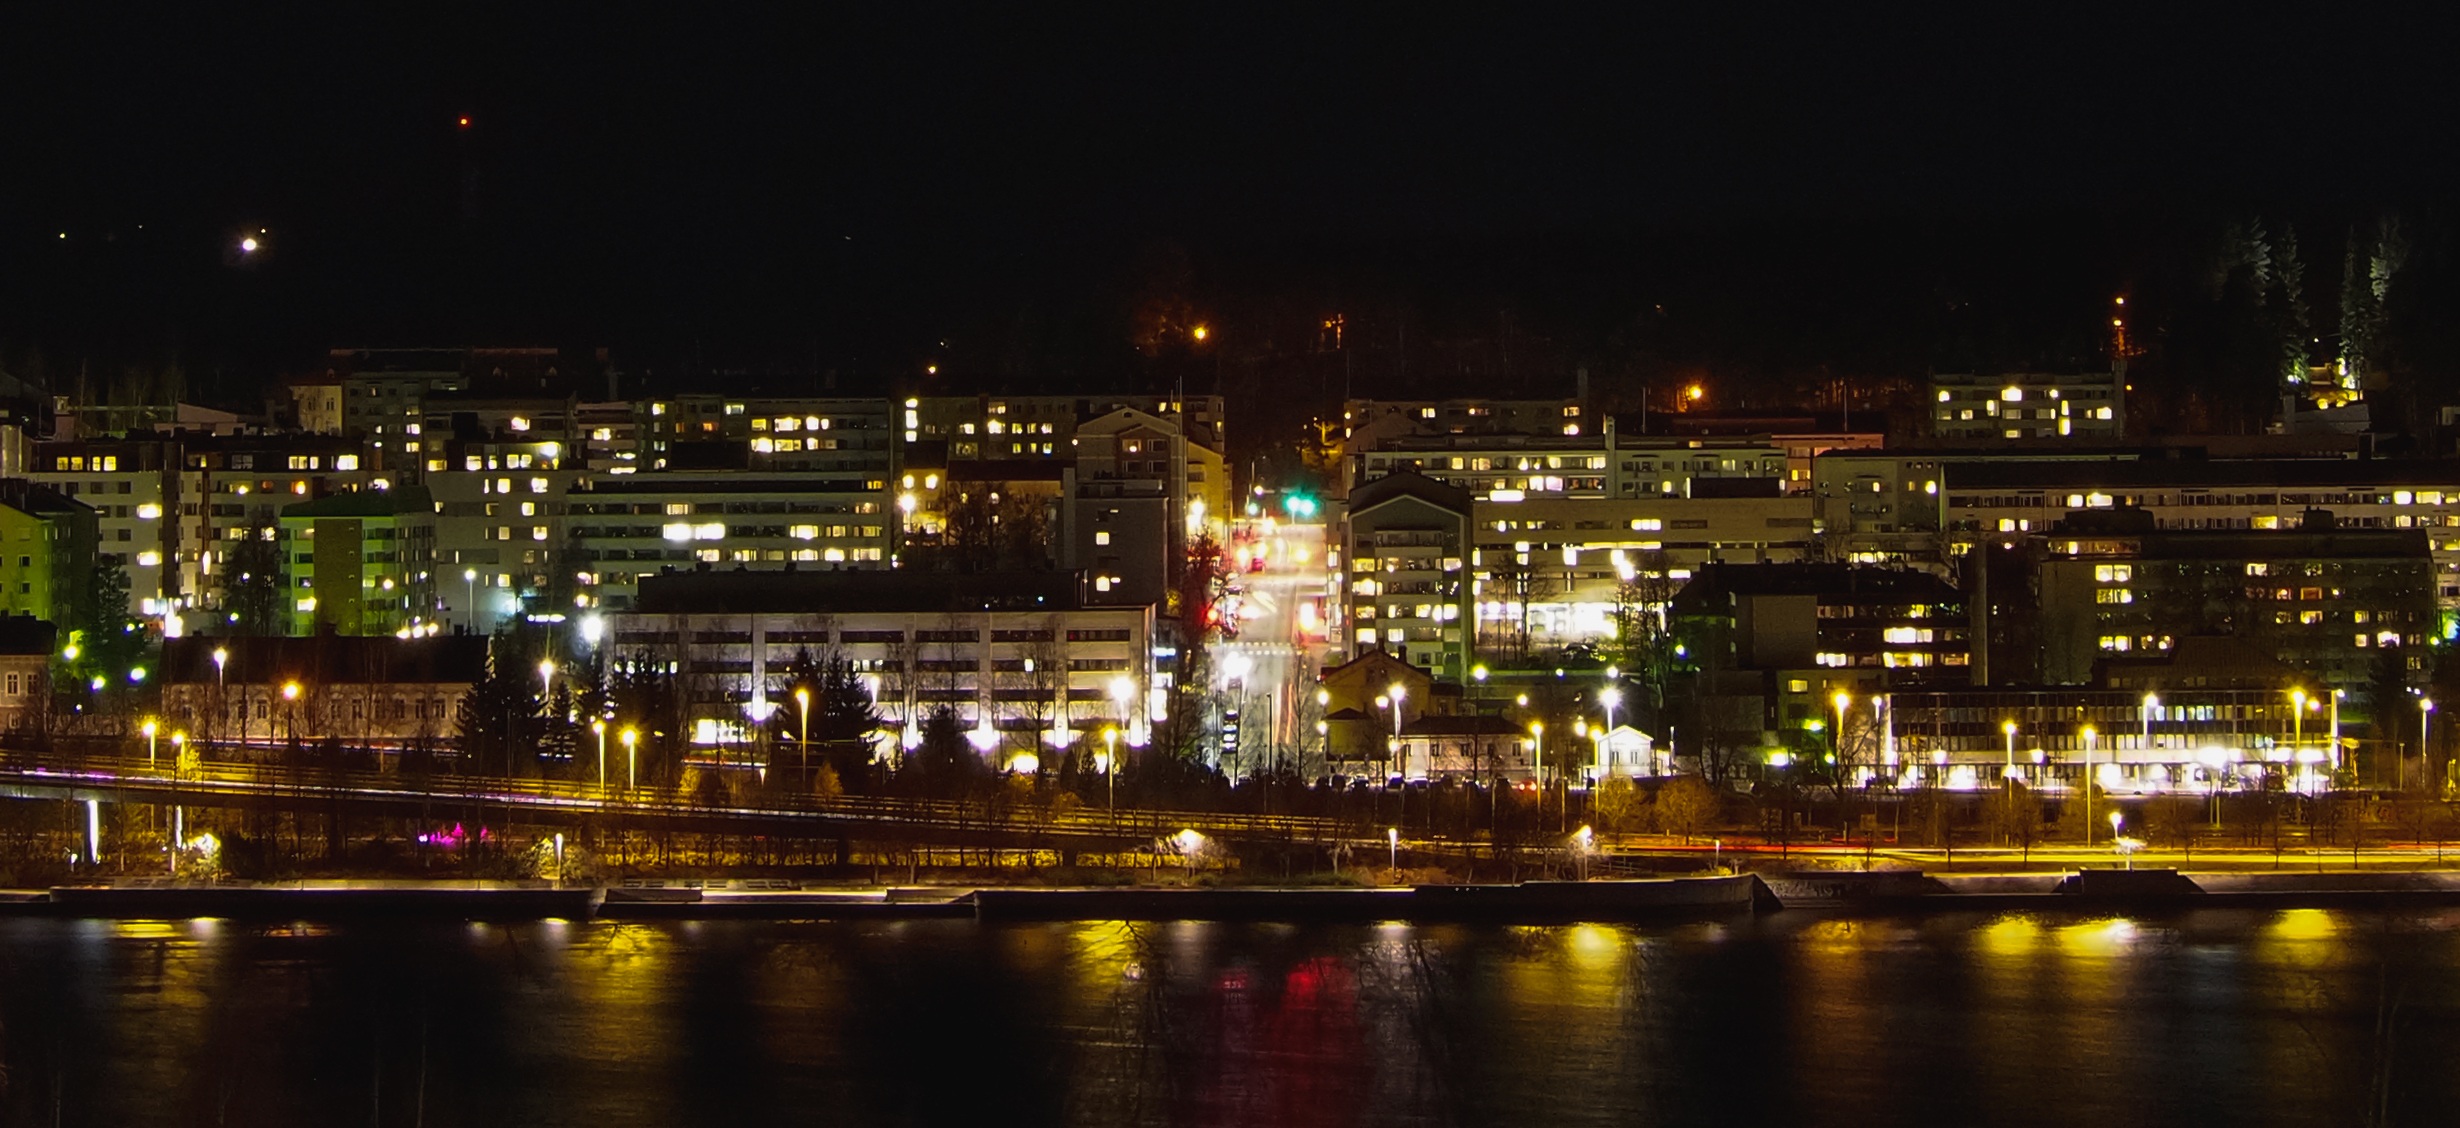
light, skyline, night, city, skyscraper, cityscape, downtown, dark, dusk, evening, twilight, reflection, autumn, streetlight, lights, buildings, metropolis, urban area, geographical feature, human settlement, metropolitan area